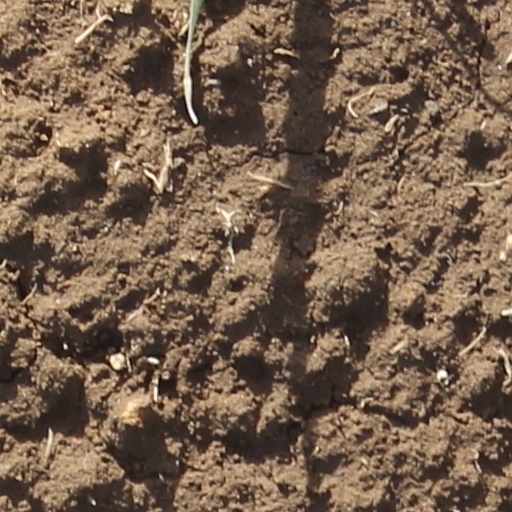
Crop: wheat